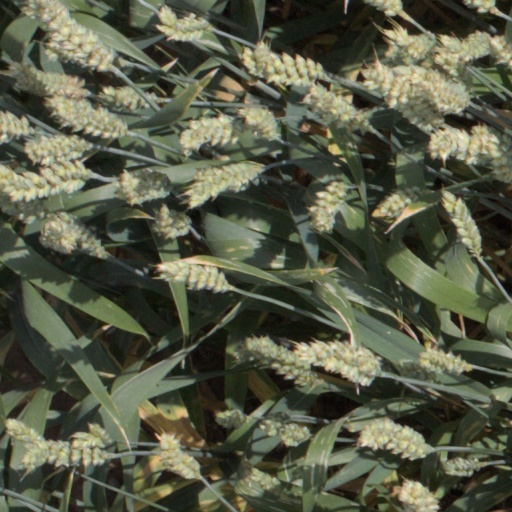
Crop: wheat